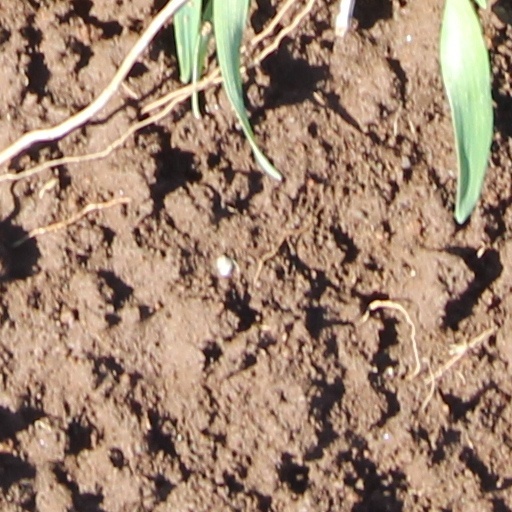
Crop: wheat